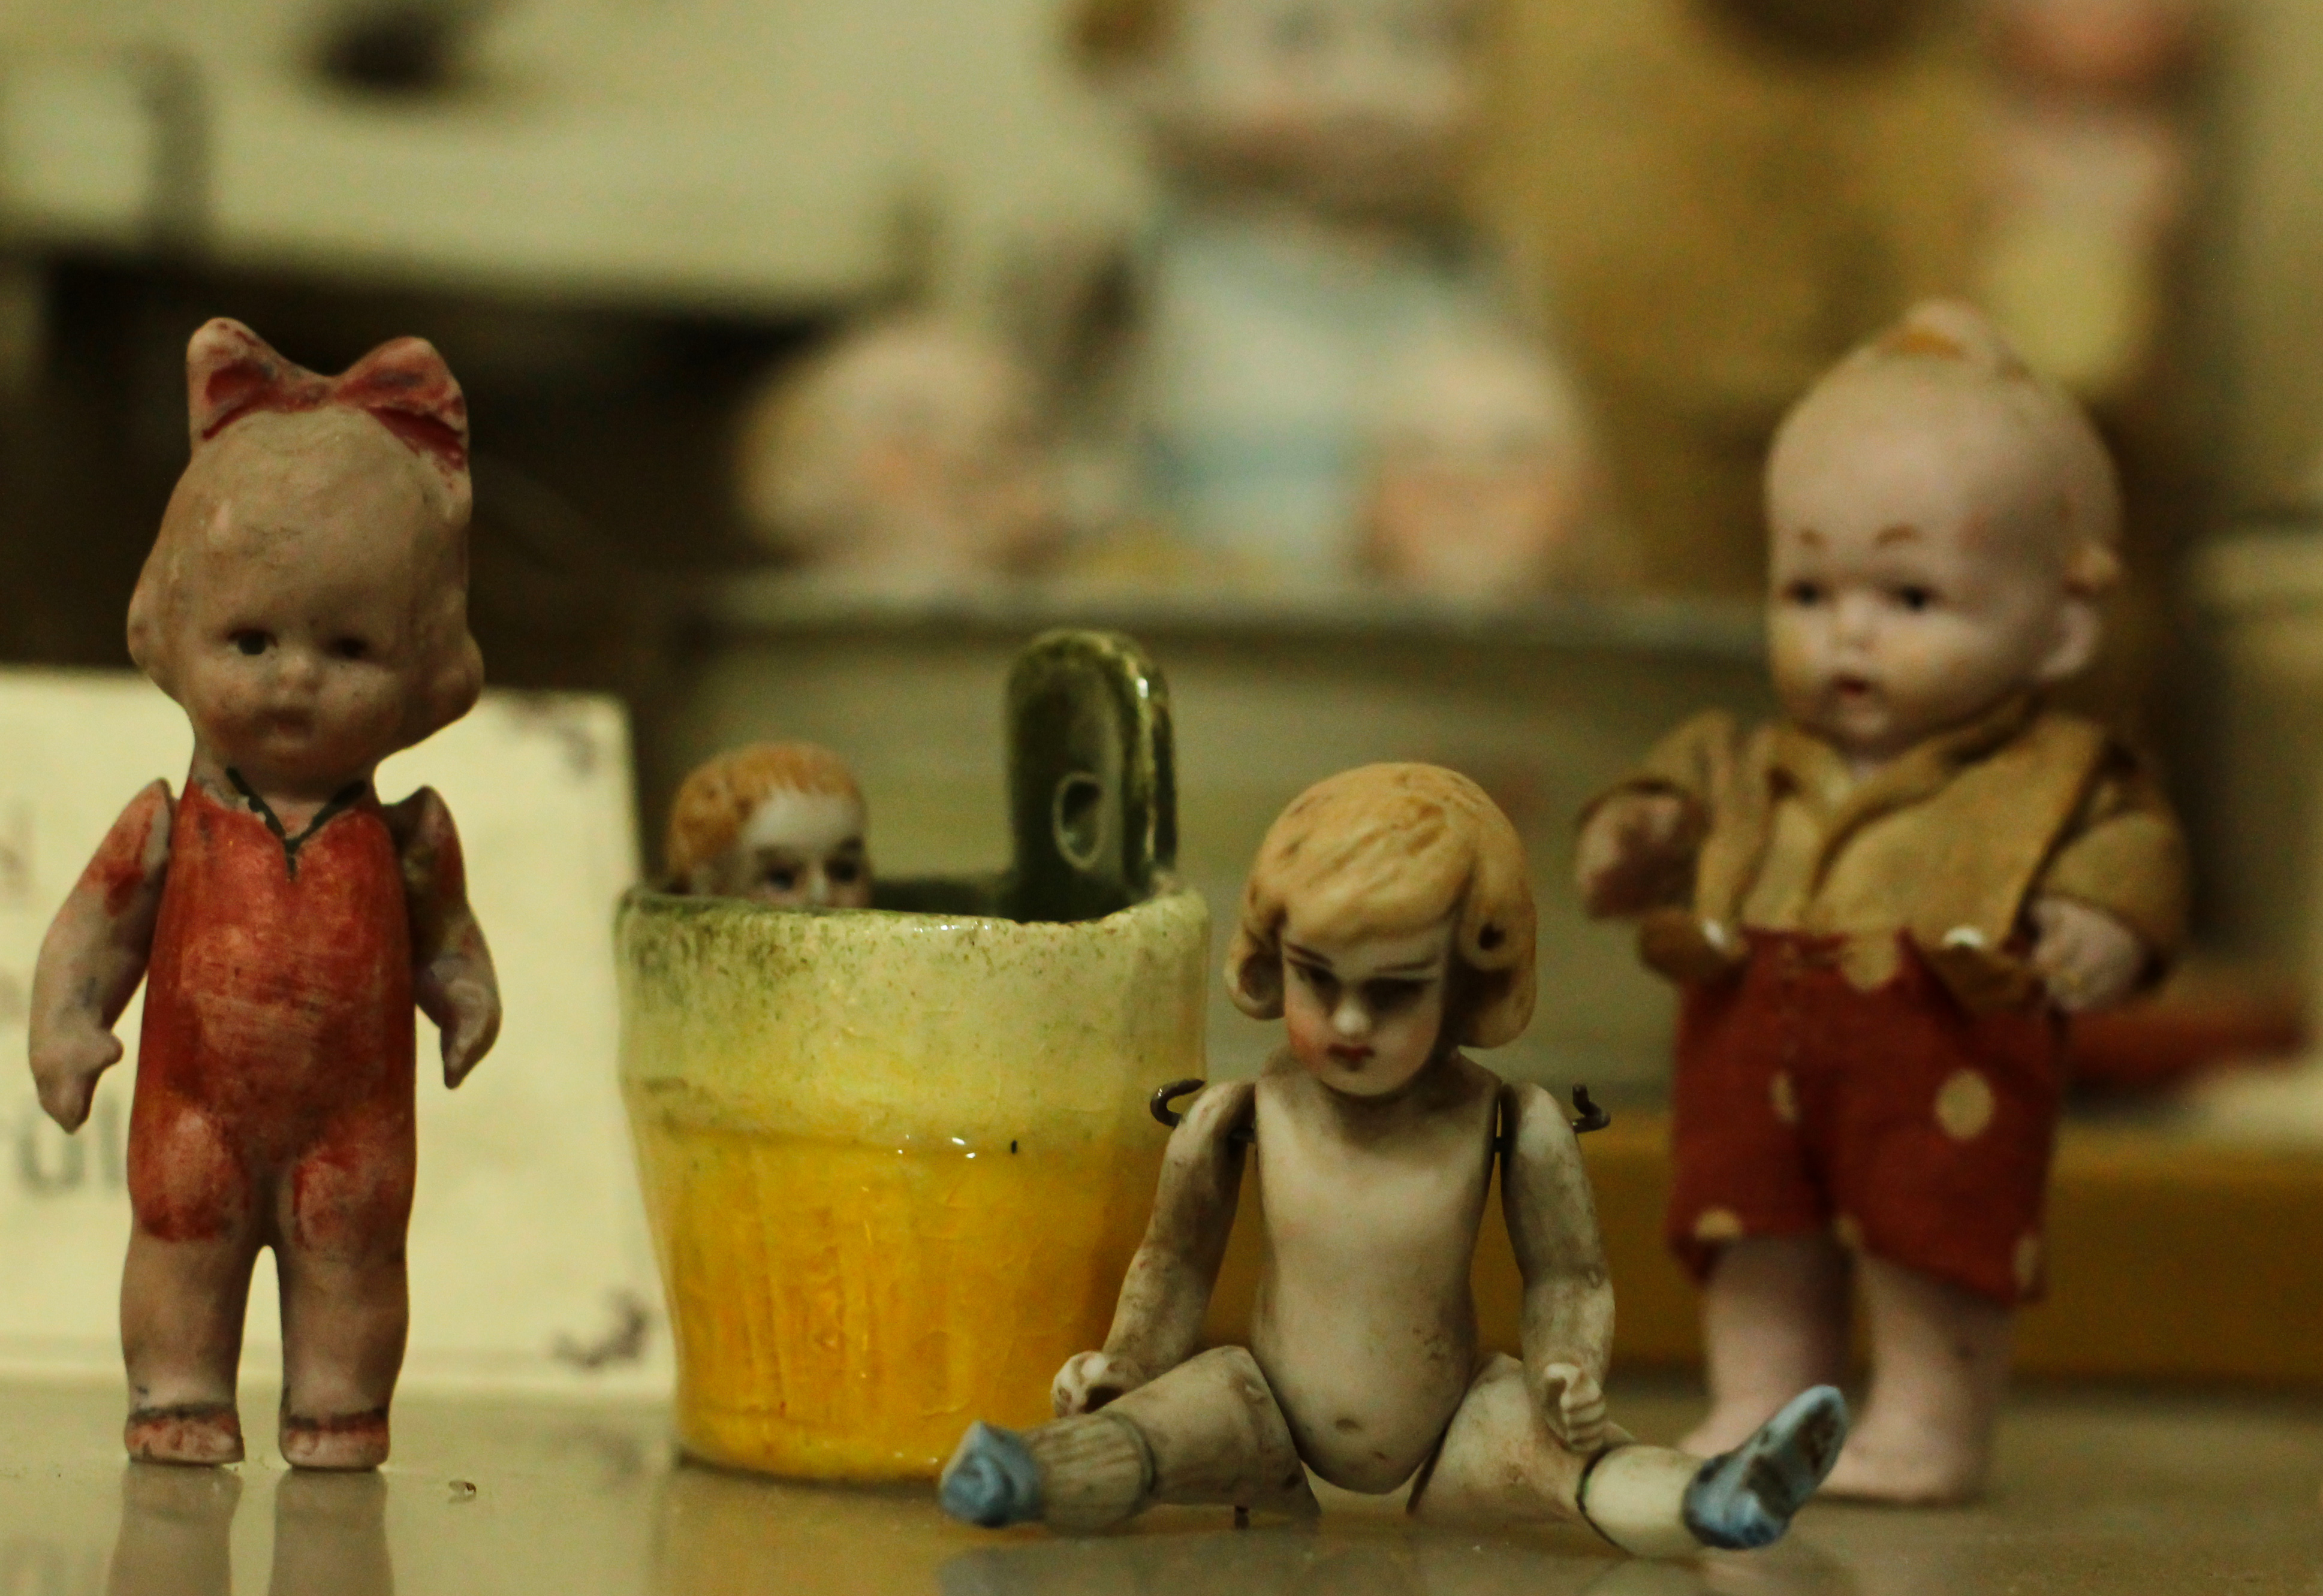
kids, toy, baby toys, trunk, figurine, plastic, souvenir, collectable, fictional character, doll, baby products, miniature